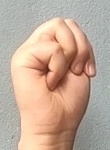
ASL sign: M